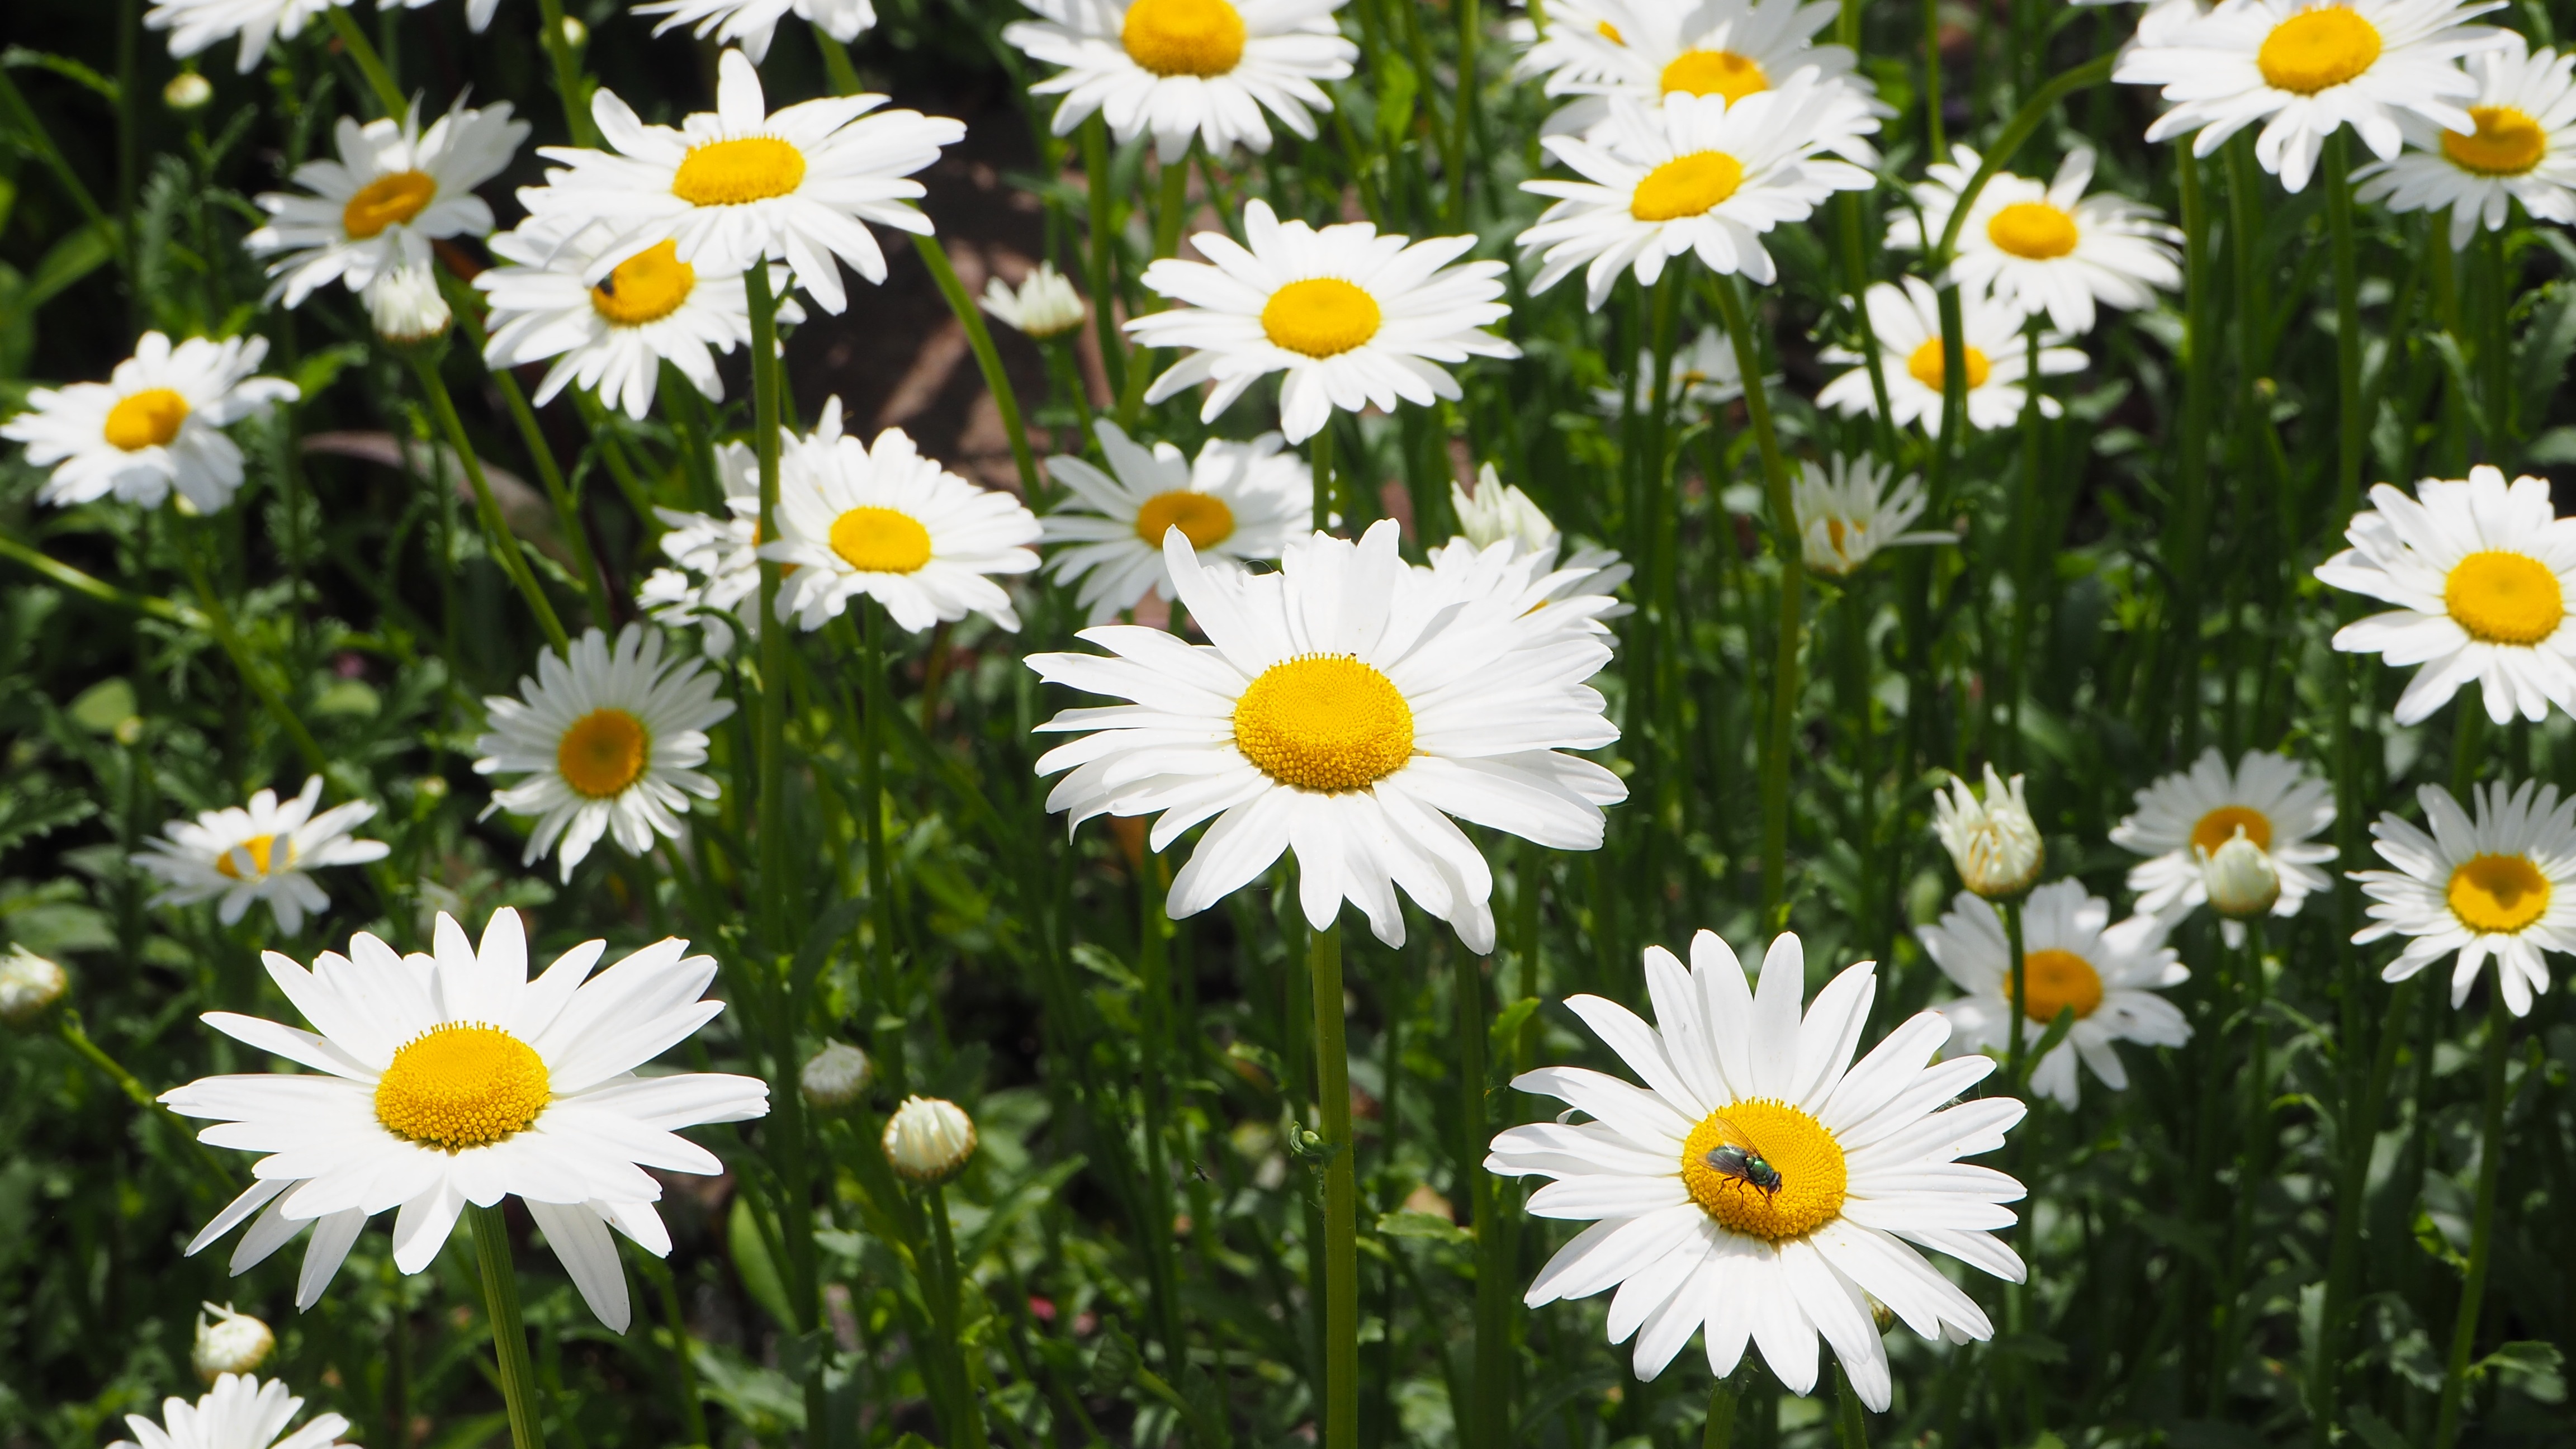
nature, grass, outdoor, plant, white, field, lawn, meadow, flower, petal, summer, daisy, green, herb, natural, botany, garden, flora, wildflower, bright, white daisies, flowering plant, daisy family, oxeye daisy, annual plant, land plant, chamaemelum nobile, marguerite daisy, tanacetum parthenium